Ojibwe

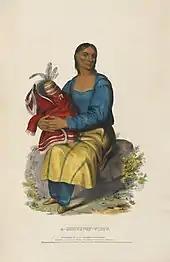
A Chippeway Widow, 1838

The Ojibwe were part of a long-term alliance with the Anishinaabe Odawa and Potawatomi peoples, called the Council of Three Fires. They fought against the Iroquois Confederacy, based mainly to the southeast of the Great Lakes in present-day New York, and the Sioux to the west. The Ojibwa stopped the Iroquois advance into their territory near Lake Superior in 1662. Then they formed an alliance with other tribes such as the Huron and the Odawa who had been displaced by the Iroquois invasion. Together they launched a massive counterattack against the Iroquois and drove them out of Michigan and southern Ontario until they were forced to flee back to their original homeland in upstate New York. At the same time the Iroquois were subjected to attacks by the French. This was the beginning of the end of the Iroquois Confederacy as they were put on the defensive. The Ojibwe expanded eastward, taking over the lands along the eastern shores of Lake Huron and Georgian Bay.